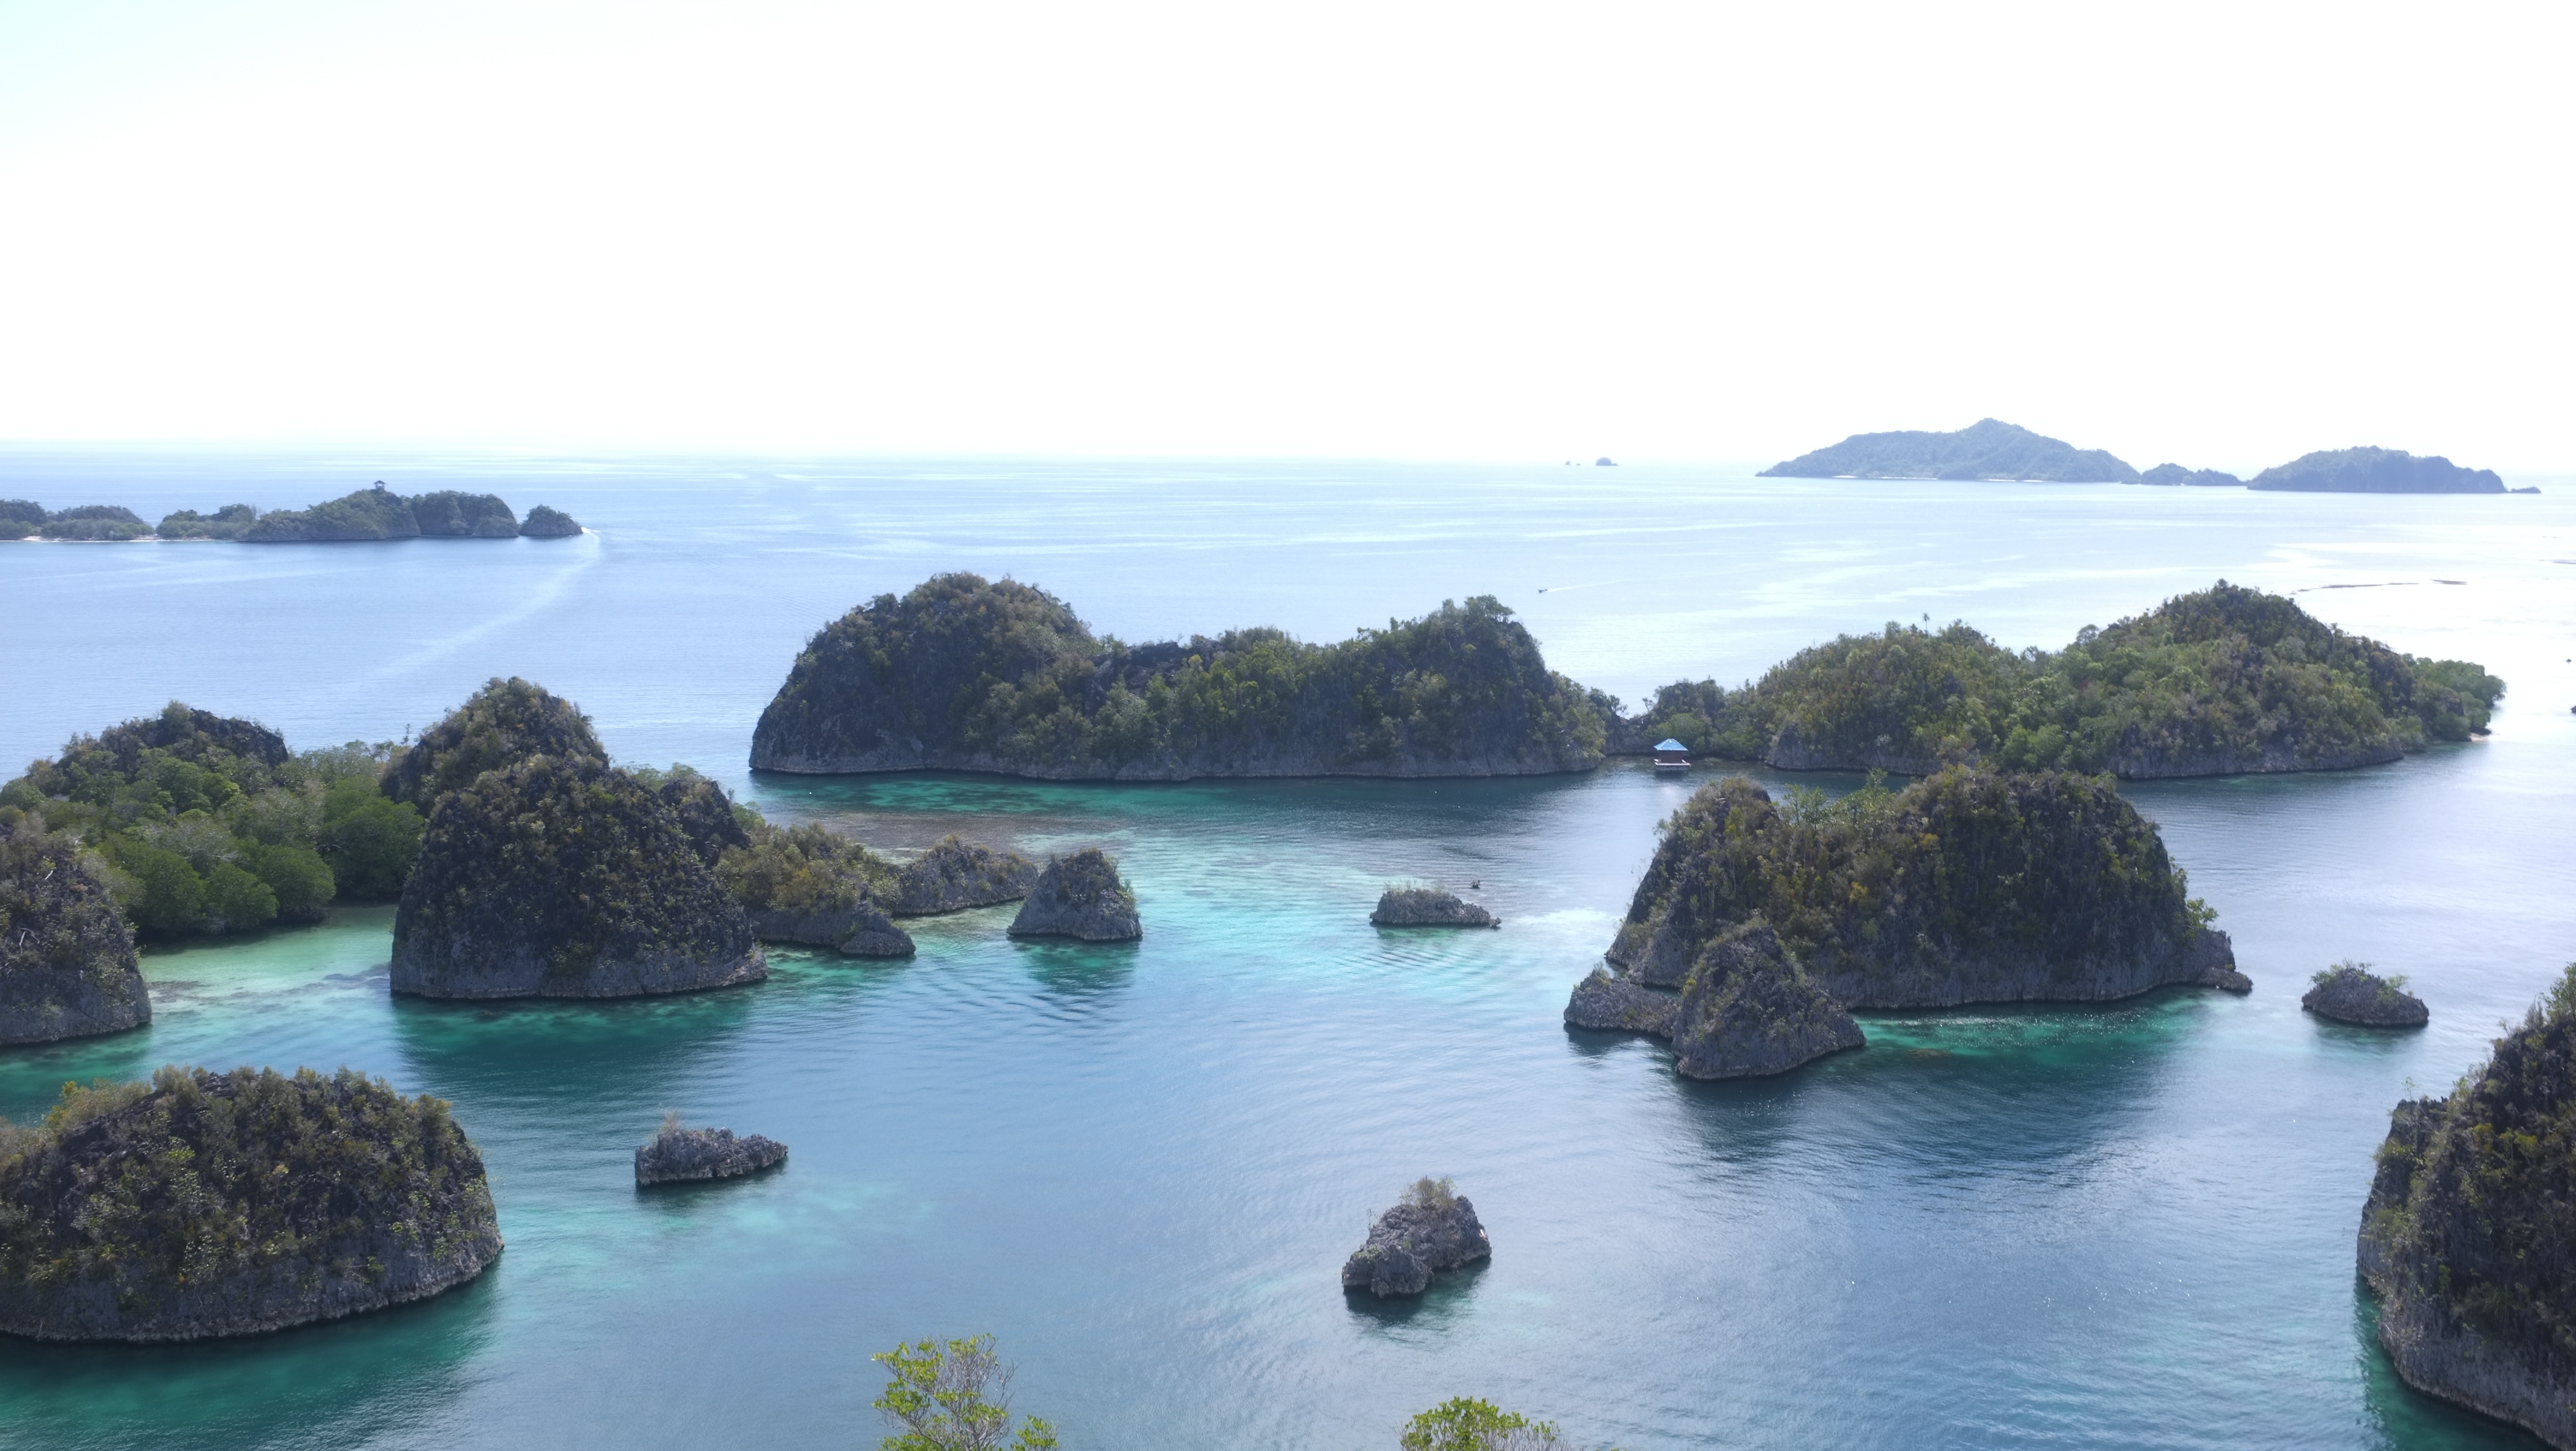
beach, sea, coast, ocean, shore, cove, inlet, lagoon, bay, island, terrain, body of water, archipelago, cape, islet, landform, geographical feature